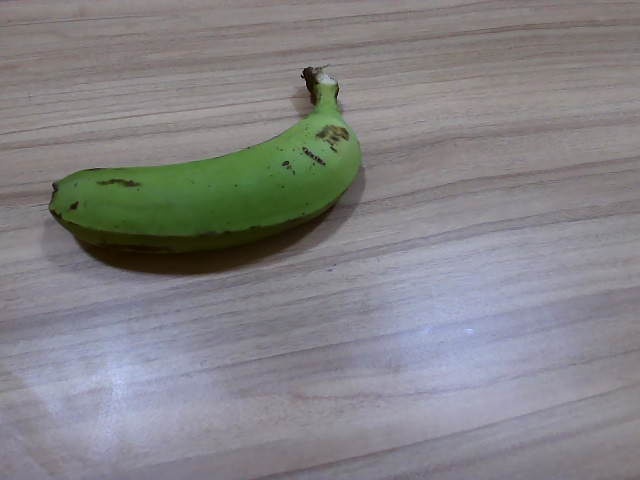
Label: Raw_Banana